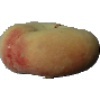
Label: Peach Flat 1